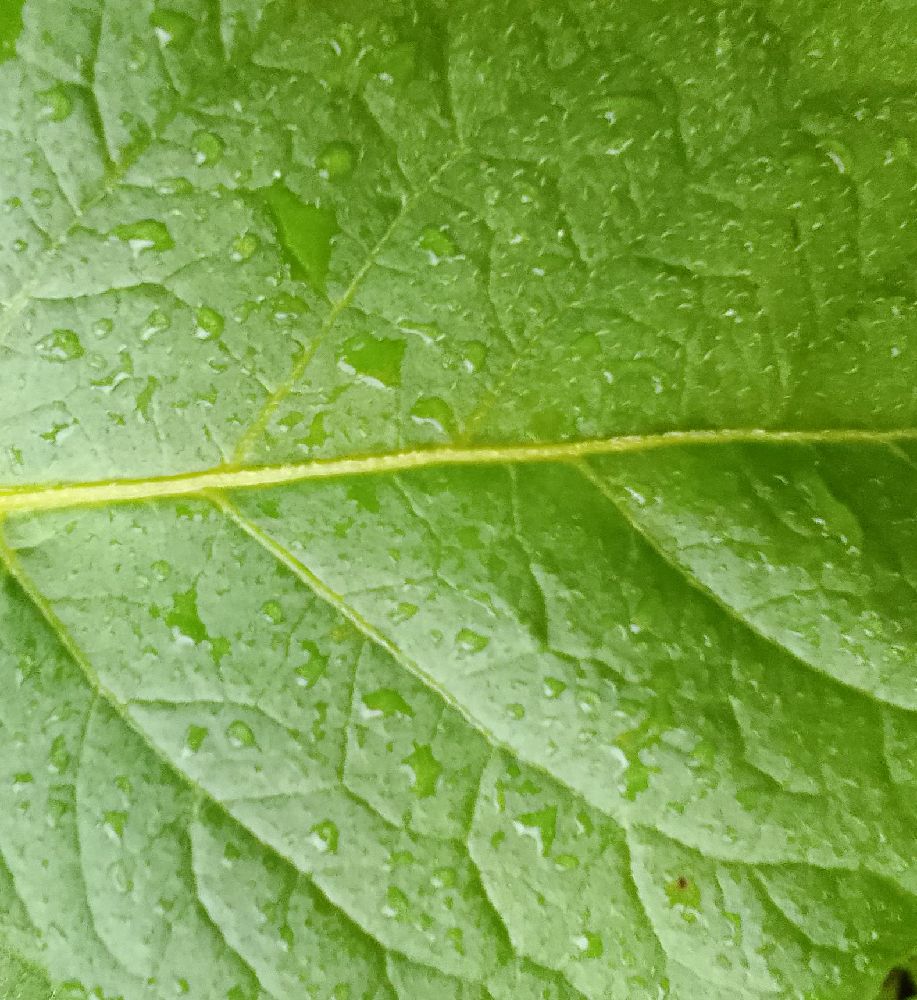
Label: Healthy